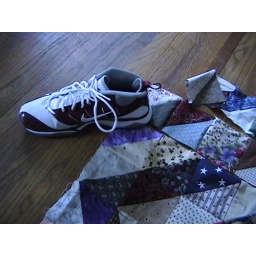
good thing my son left his shoes laying in the entry! New Gopher football workout shoes.